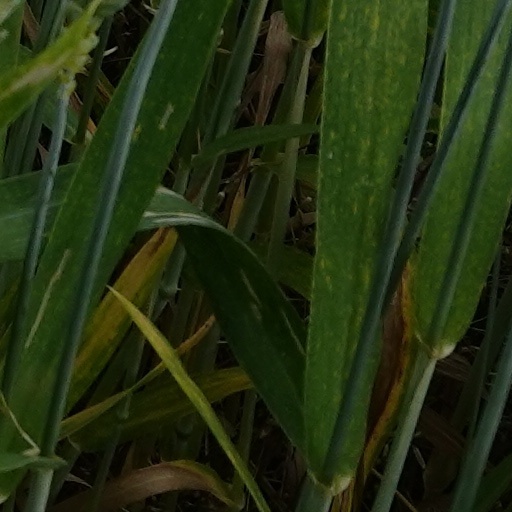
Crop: wheat